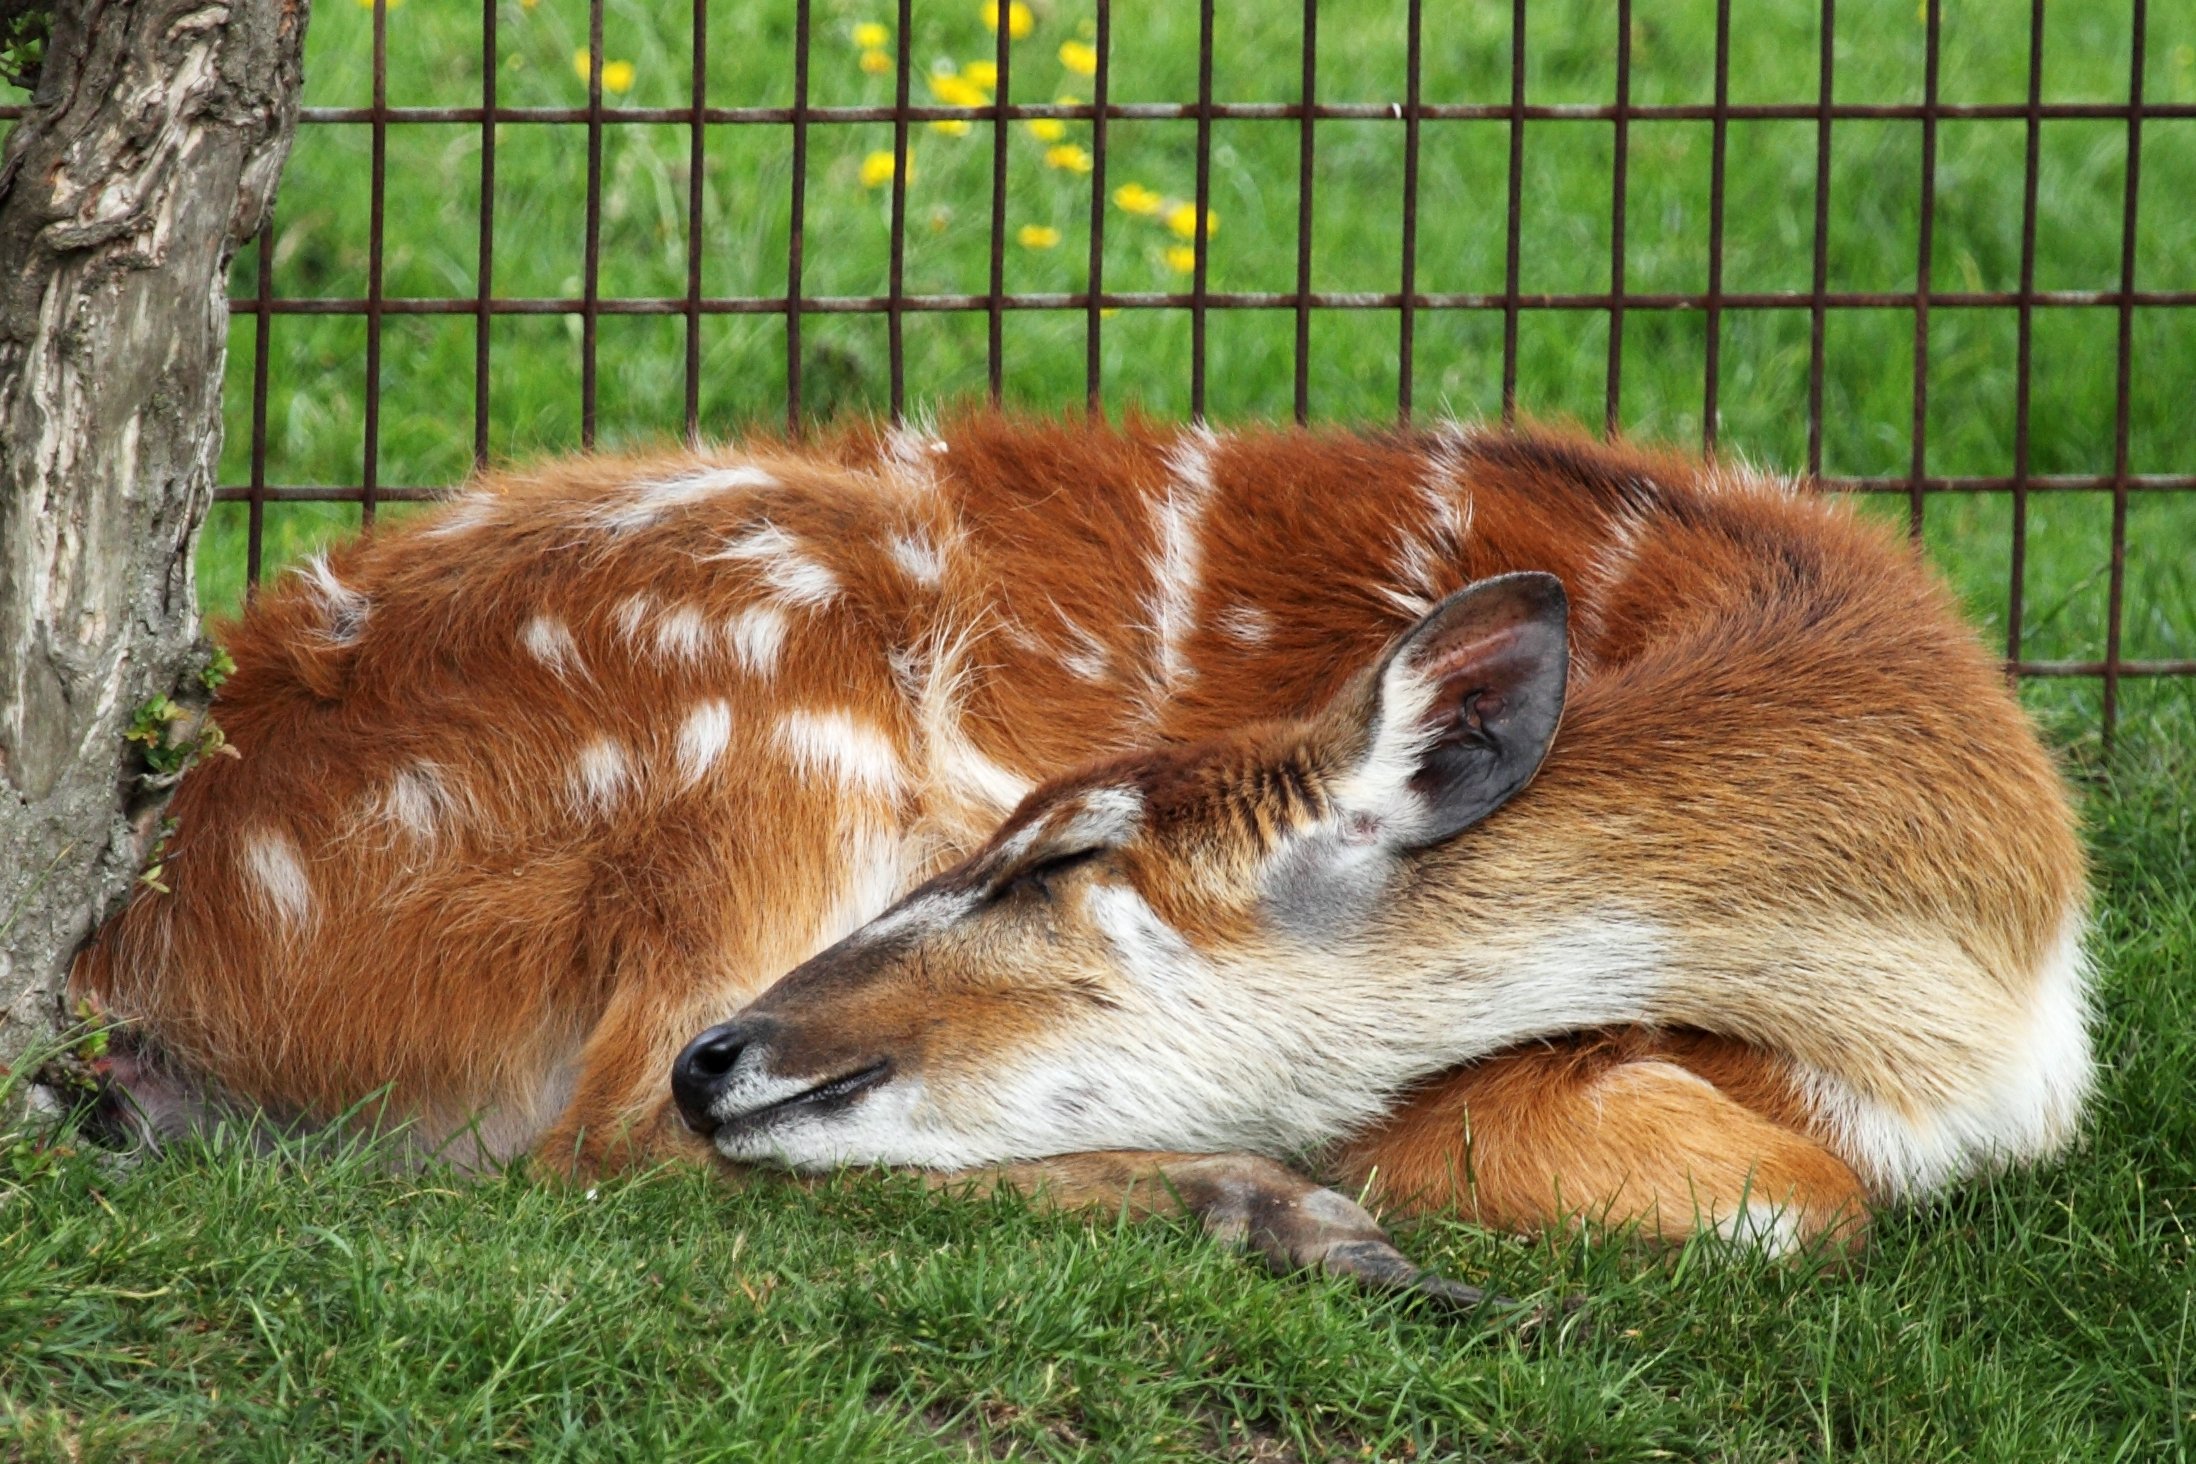
grass, animal, wild, deer, zoo, young, sleeping, pasture, africa, brown, mammal, fauna, antelope, face, goats, vertebrate, african, safari